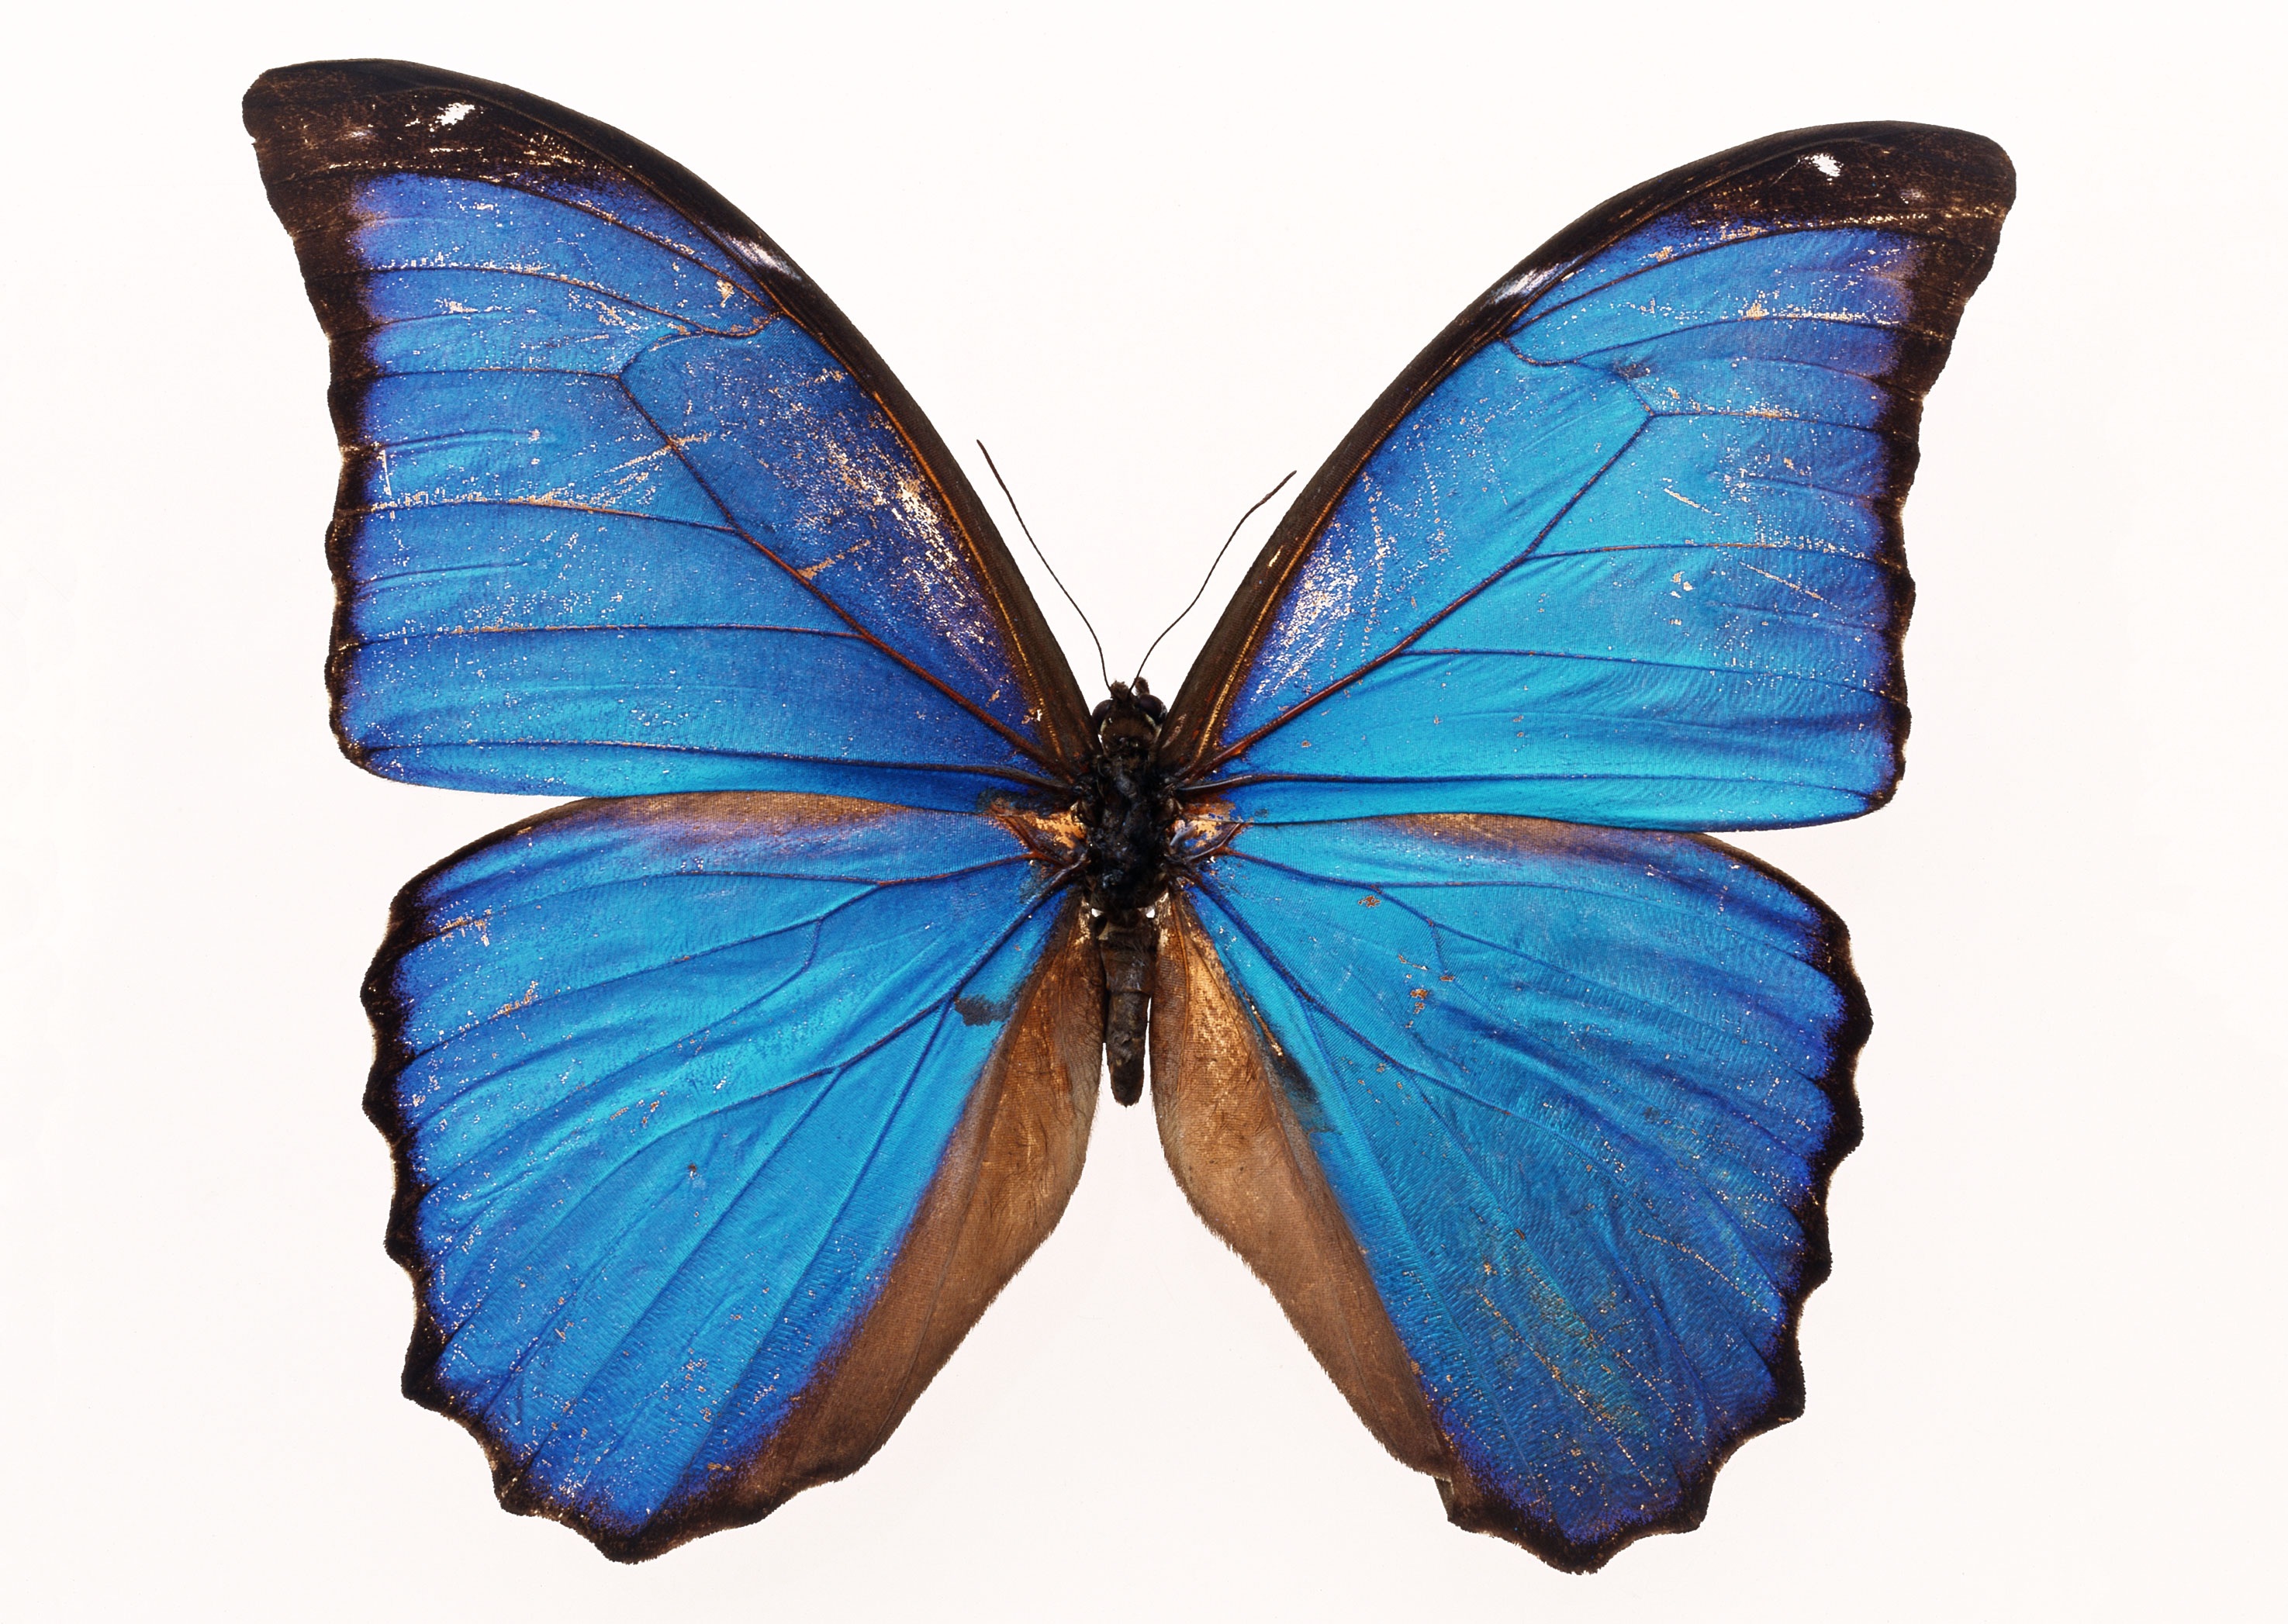
wing, petal, love, spring, insect, blue, butterfly, invertebrate, insects, pollinator, moths and butterflies